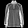
Label: Shirt